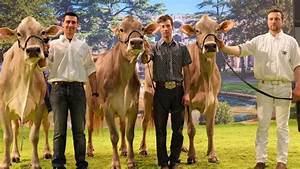
Label: cow